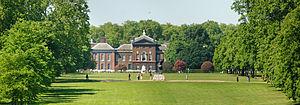
Sir Heneage Finch, né le 15 décembre 1580 et mort le 5 décembre 1631, est un avocat et homme politique anglais. Président de la Chambre des communes en 1626, il s'avère incapable de gérer le conflit ouvert qui s'ouvre entre les députés et le roi Charles Iᵉʳ.
Le palais de Kensington est une résidence royale de Londres, capitale du Royaume-Uni.